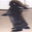
Label: rabbit